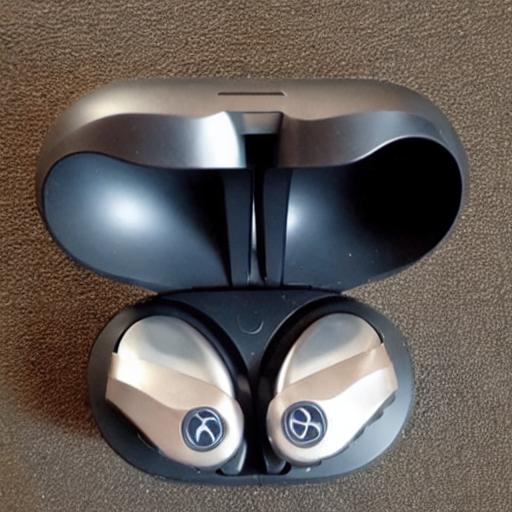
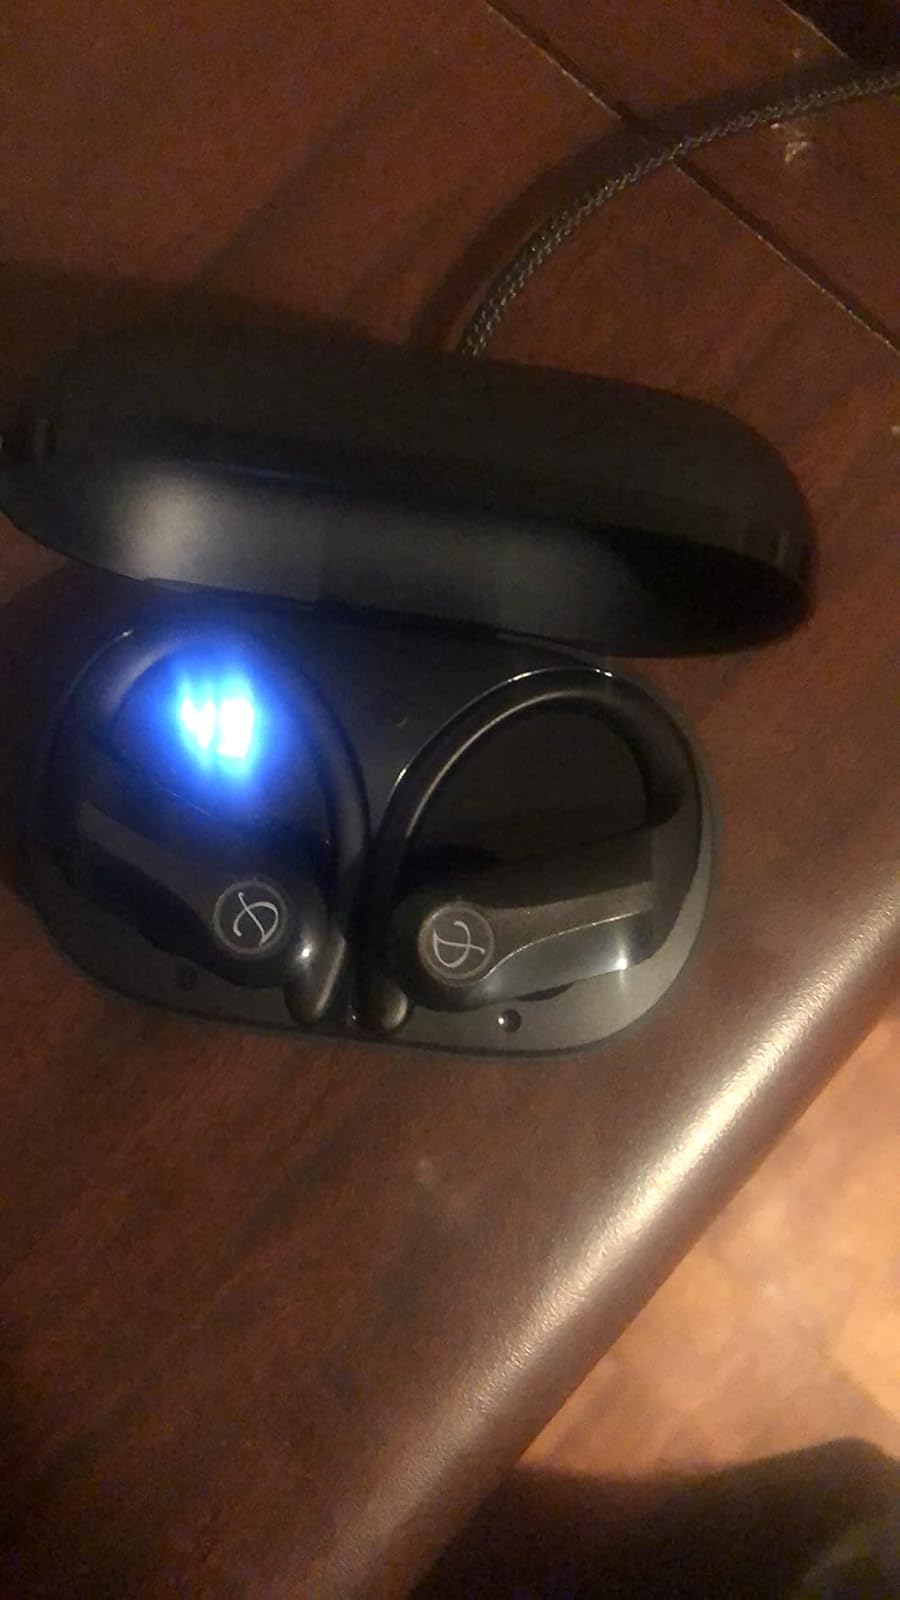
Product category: earbuds
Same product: no